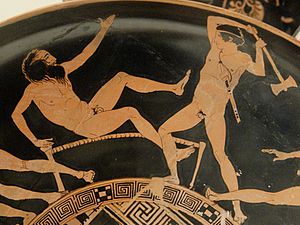
Prokrustesseng
Prokustes har besøg af en gæst, hvis længde han tilpasser til den korte seng. Detalje fra kylix, 440-430 f.Kr. (British Museum).
At lægge nogen i en prokrustesseng er at udøve vold mod virkeligheden for at få den til at passe i sit eget system. Der er tale om et lighedsprincip, hvor det er 'systemet' og ikke 'virkeligheden', der er den egentlige målestok.